East Warburton, Victoria

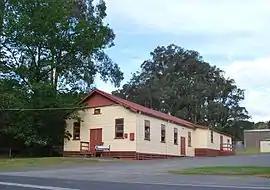
Public hall

East Warburton is a town in Victoria, Australia, 67 km east from Melbourne's central business district, located within the Shire of Yarra Ranges local government area. East Warburton recorded a population of 906 at the .